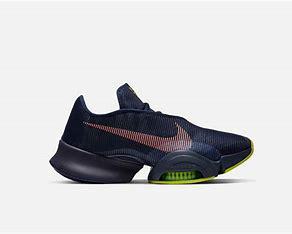
Brand: Nike
Model: Air Zoom Superrep 2